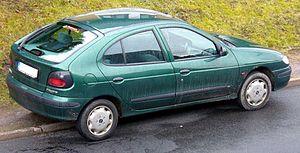
Cette berline compacte est confrontée à un pari, remplacer la Renault 19, dont les ventes européennes sont excellentes, notamment en Allemagne où son plébiscite égale celui de la Volkswagen Golf II, comme cette dernière, d’ailleurs, en France.